Surface mining

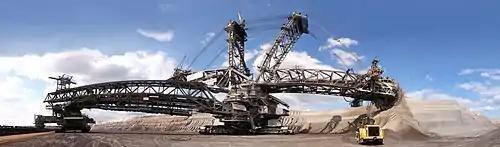
The Bagger 288 is a bucket-wheel excavator used in strip mining.

Strip mining is the practice of mining a seam of mineral, by first removing a long strip of overlying soil and rock (the overburden); this activity is also referred to as overburden removal. It is most commonly used to mine coal and lignite (brown coal). Strip mining is only practical when the ore body to be excavated is relatively near the surface and/or is mostly horizontal. This type of mining uses some of the largest machines on earth, including bucket-wheel excavators which can move as much as 12,000 cubic meters (16,000 cu. yd.) of earth per hour.